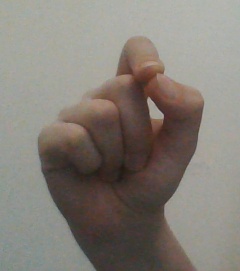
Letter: fa